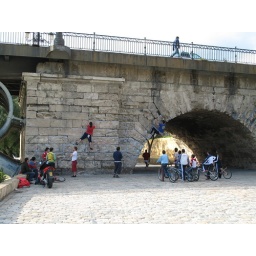
Kids rock climbing a bridge in Seville....